Harrdy Sandhu

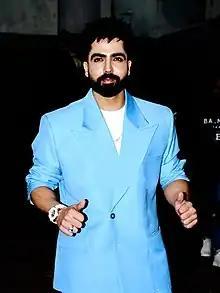
Sandhu in 2022

Hardavinder Singh Sandhu (born 6 September 1986) is an Indian singer, actor and former cricketer who works in Punjabi and Hindi films. His first song was "Tequilla Shot", and he gained popularity with "Soch" (2013) and "Joker" (2014), which were written by Jaani and music composed by B Praak. Sandhu made his acting debut in "Yaaran Da Katchup" (2014). His song "Soch" was remade for the 2016 Bollywood film Airlift. His song "Naah" was remade for the film "Bala" as "Naah Goriye" with singer Swasti Mehul. He is a notable alumnus of The British Co-Ed High school,